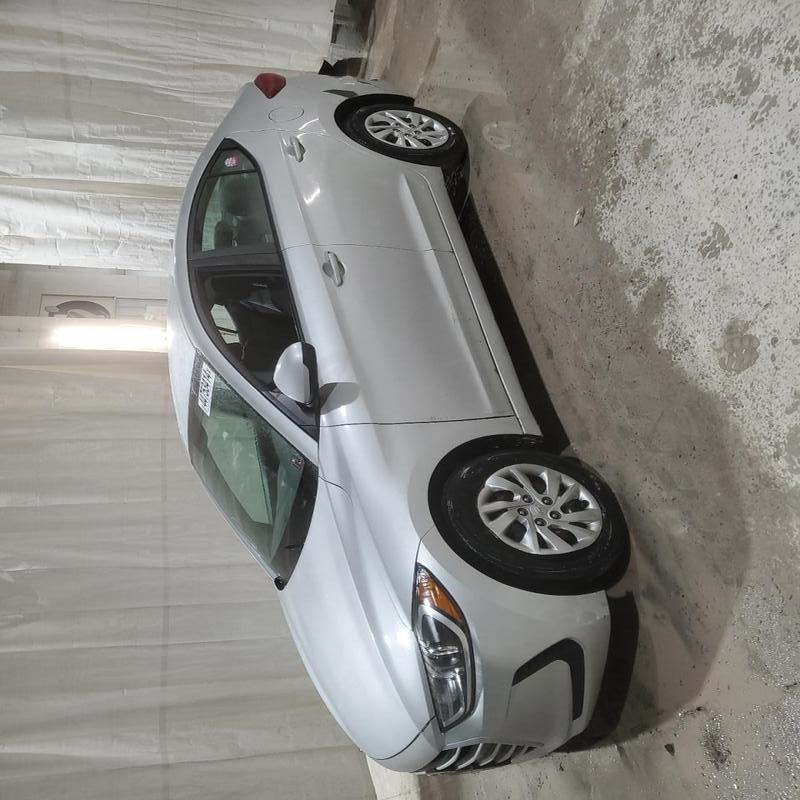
Aucun dommage détecté.
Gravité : aucun